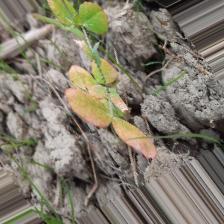
Label: Lentil Rust